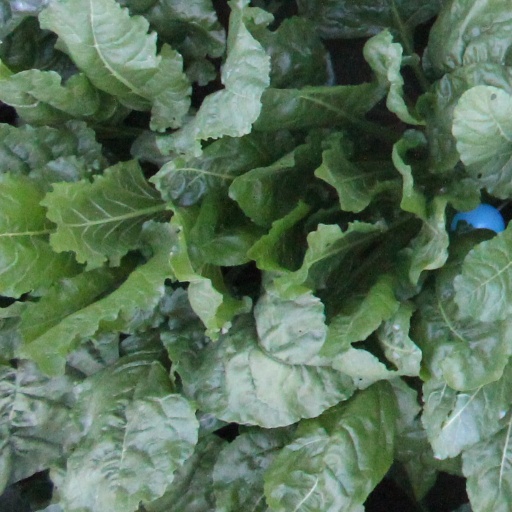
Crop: sugar beet